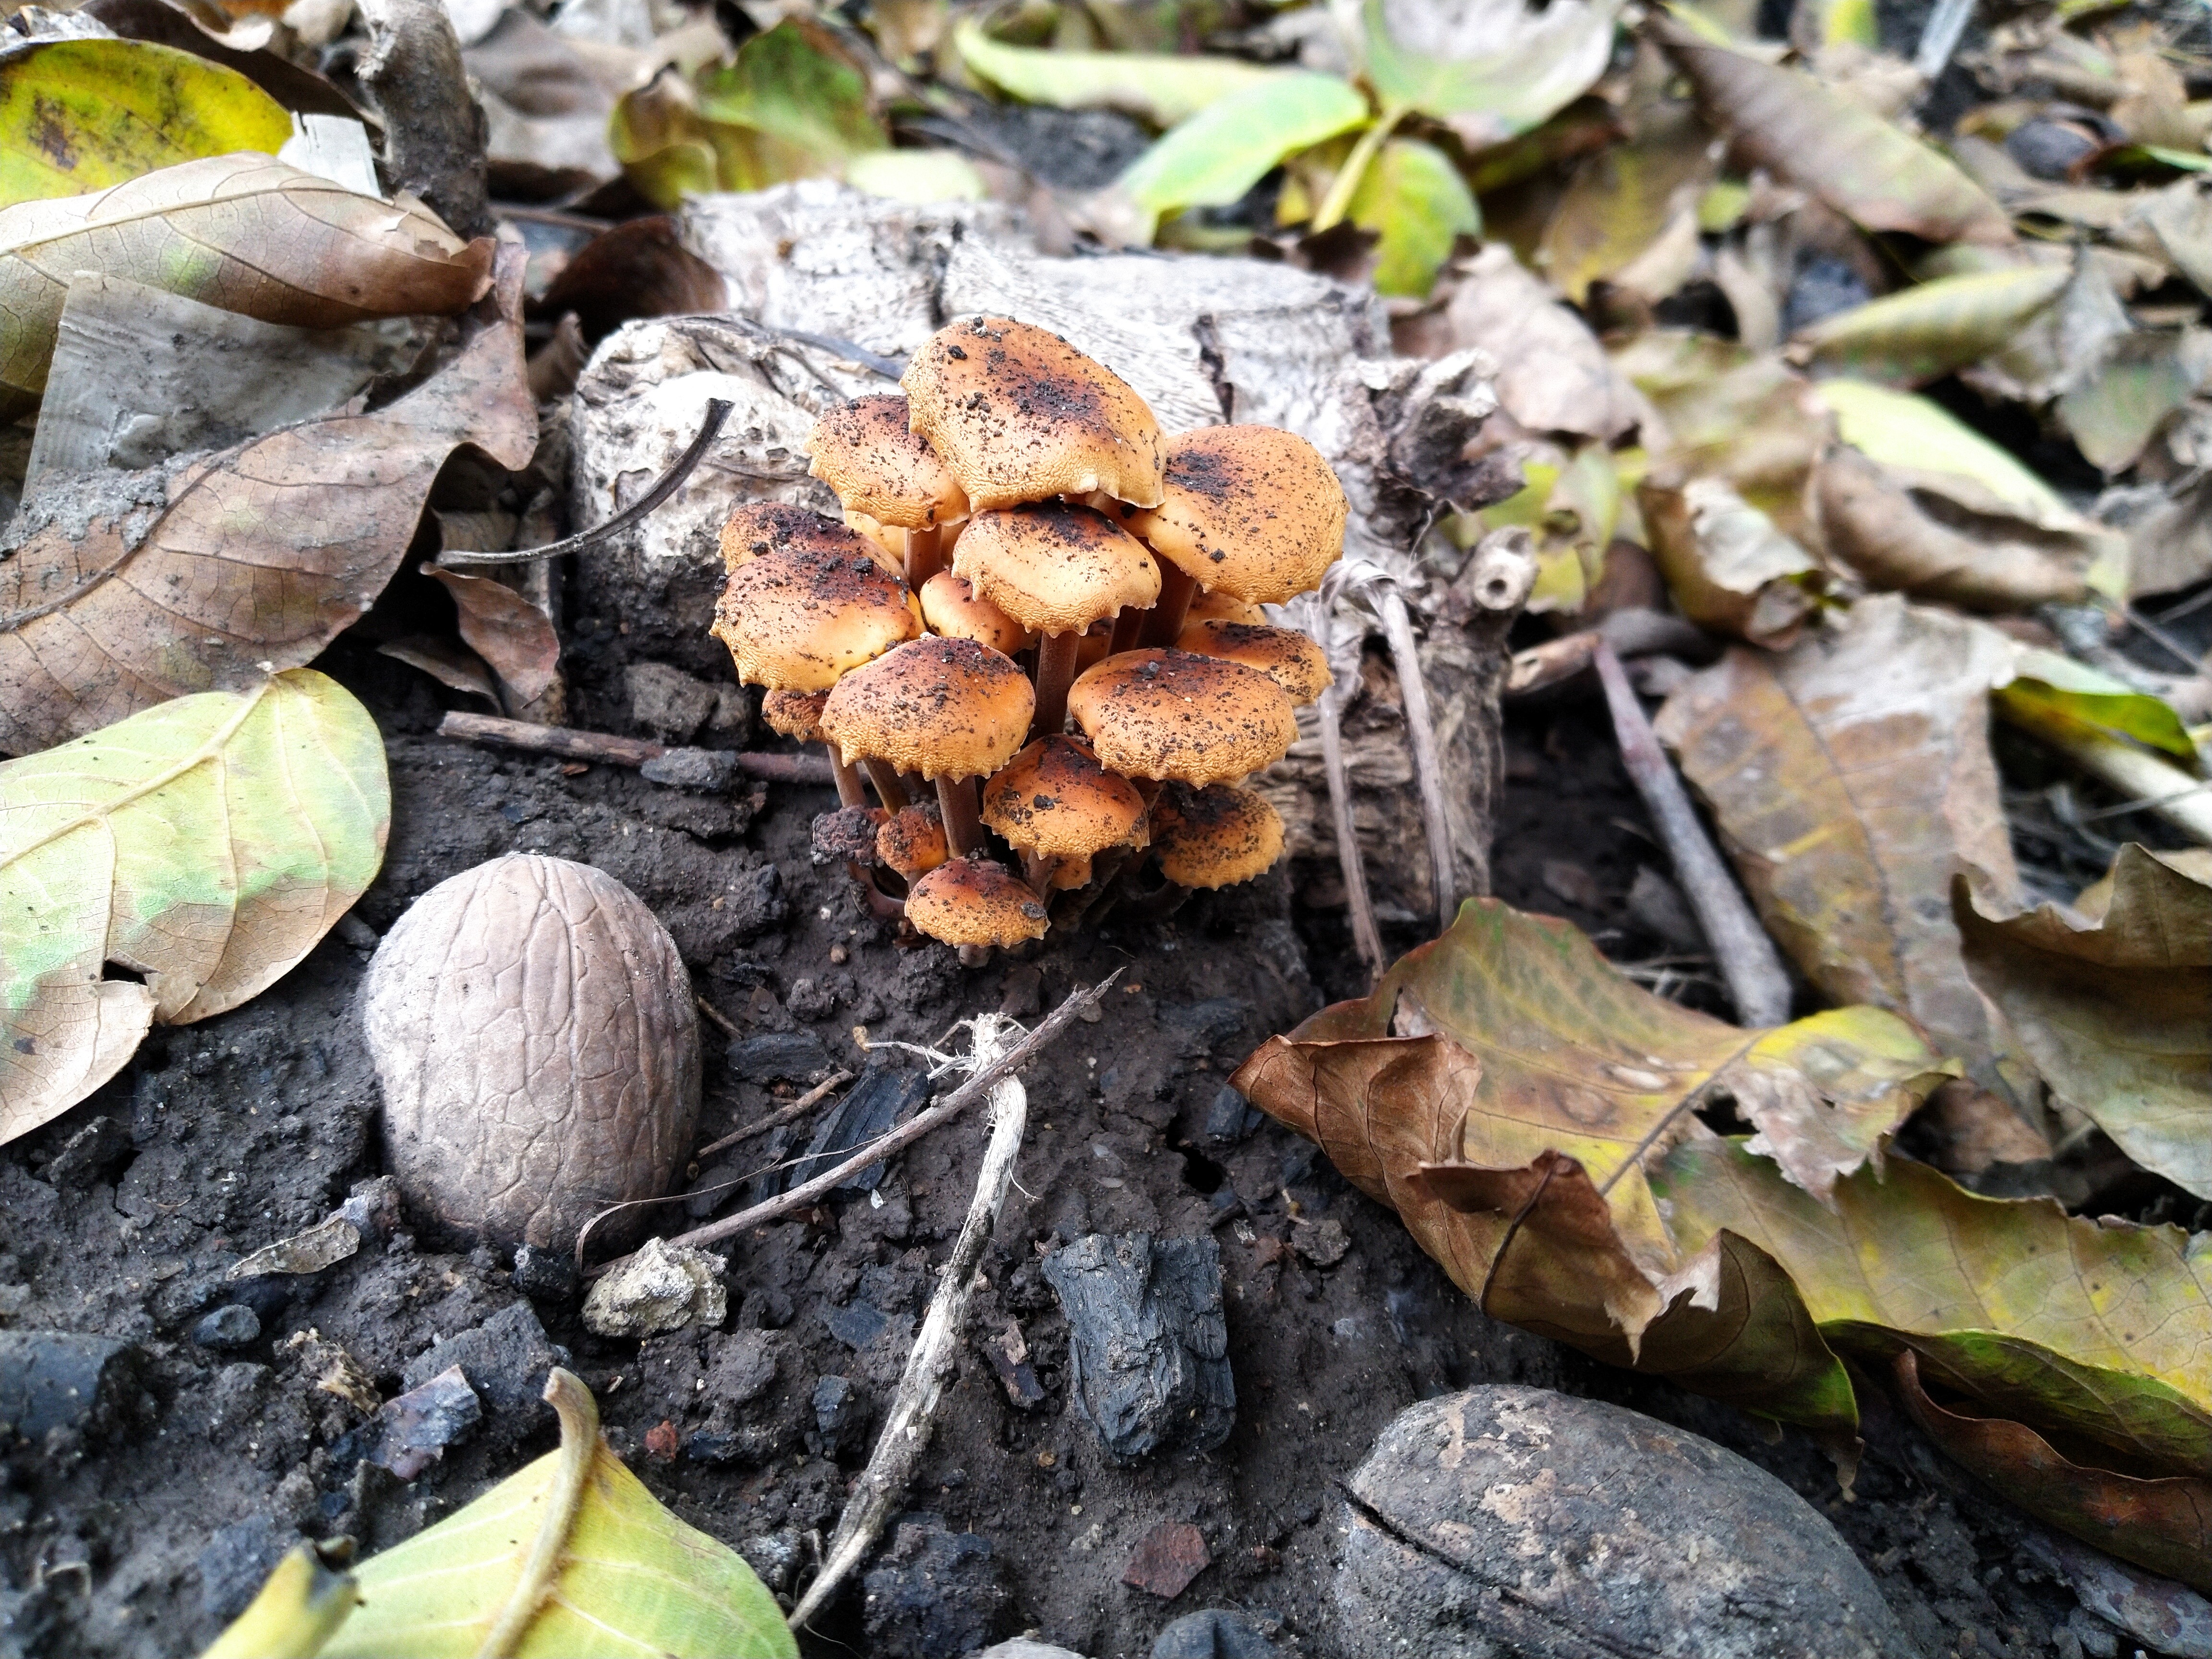
nature, autumn, botany, mushroom, flora, fungus, macro, plant, natural environment, wood, terrestrial plant, natural landscape, natural material, adaptation, agaricaceae, twig, edible mushroom, landscape, soil, wilderness, grass, medicinal mushroom, agaricomycetes, inonotus, pezizales, groundcover, subshrub, vascular plant, rock, conifer, deciduous, terrestrial animal, wildlife, forest, plant stem